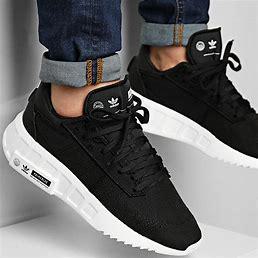
Brand: Adidas
Model: Geodiver Primeblue